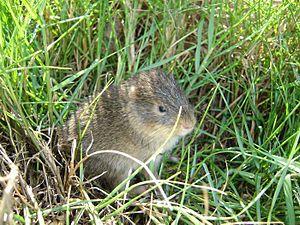
Les îles Moleques do Sul se situent dans l'océan Atlantique, sur le littoral sud du Brésil, au large de l'île de Santa Catarina. Elles font administrativement partie de la municipalité de Florianópolis dans l'État brésilien de Santa Catarina.
La liste des 100 espèces les plus menacées est un recensement des animaux, des plantes et des champignons les plus menacés dans le monde. Elle est le résultat d'une collaboration entre plus de 8 000 scientifiques de la Commission de la sauvegarde des espèces de l'Union internationale pour la conservation de la nature, ainsi que de la Zoological Society of London. Le rapport a été publié par cette dernière en 2012 sous le titre : Priceless or Worthless ?
Cavia intermedia ou Cochon d'Inde de Santa Catarina est une espèce de Rongeurs de la famille des Cavidés. Endémique du petit archipel des îles Moleques do Sul au large de Florianópolis dans l'État de Santa Catarina au Brésil, l'espèce est considérée comme en danger critique d'extinction par l'Union internationale pour la conservation de la nature qui l'a inscrit sur la liste des 100 espèces les plus menacées au monde établie par l'UICN en 2012.